Daimler Company

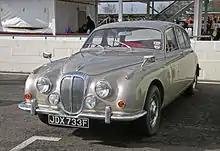
Daimler V8-250, hybrid small Daimler V8 in a rebadged Jaguar car, the most popular Daimler (1968 example)

Sangster promptly made Edward Turner head of the automotive division which as well as Daimler and Carbodies (London Taxicab manufacturers) included Ariel, Triumph, and BSA motorcycles. Turner designed the lightweight hemi head Daimler 2.5 & 4.5 Litre V8 Engines. The small engine was used to power a production version of an apprentice's exercise, the very flexible Dart and the larger engine installed in the Majestic Major, a relabelled Majestic. Under Sangster Daimler's vehicles became a little less sober and more performance oriented. The Majestic Major proved an agile high-speed cruiser on the new motorways. Bill Boddy described the SP250 as unlikely to stir the memories of such ghosts as haunt the tree-lined avenues near Sandringham, Balmoral and Windsor Castle.